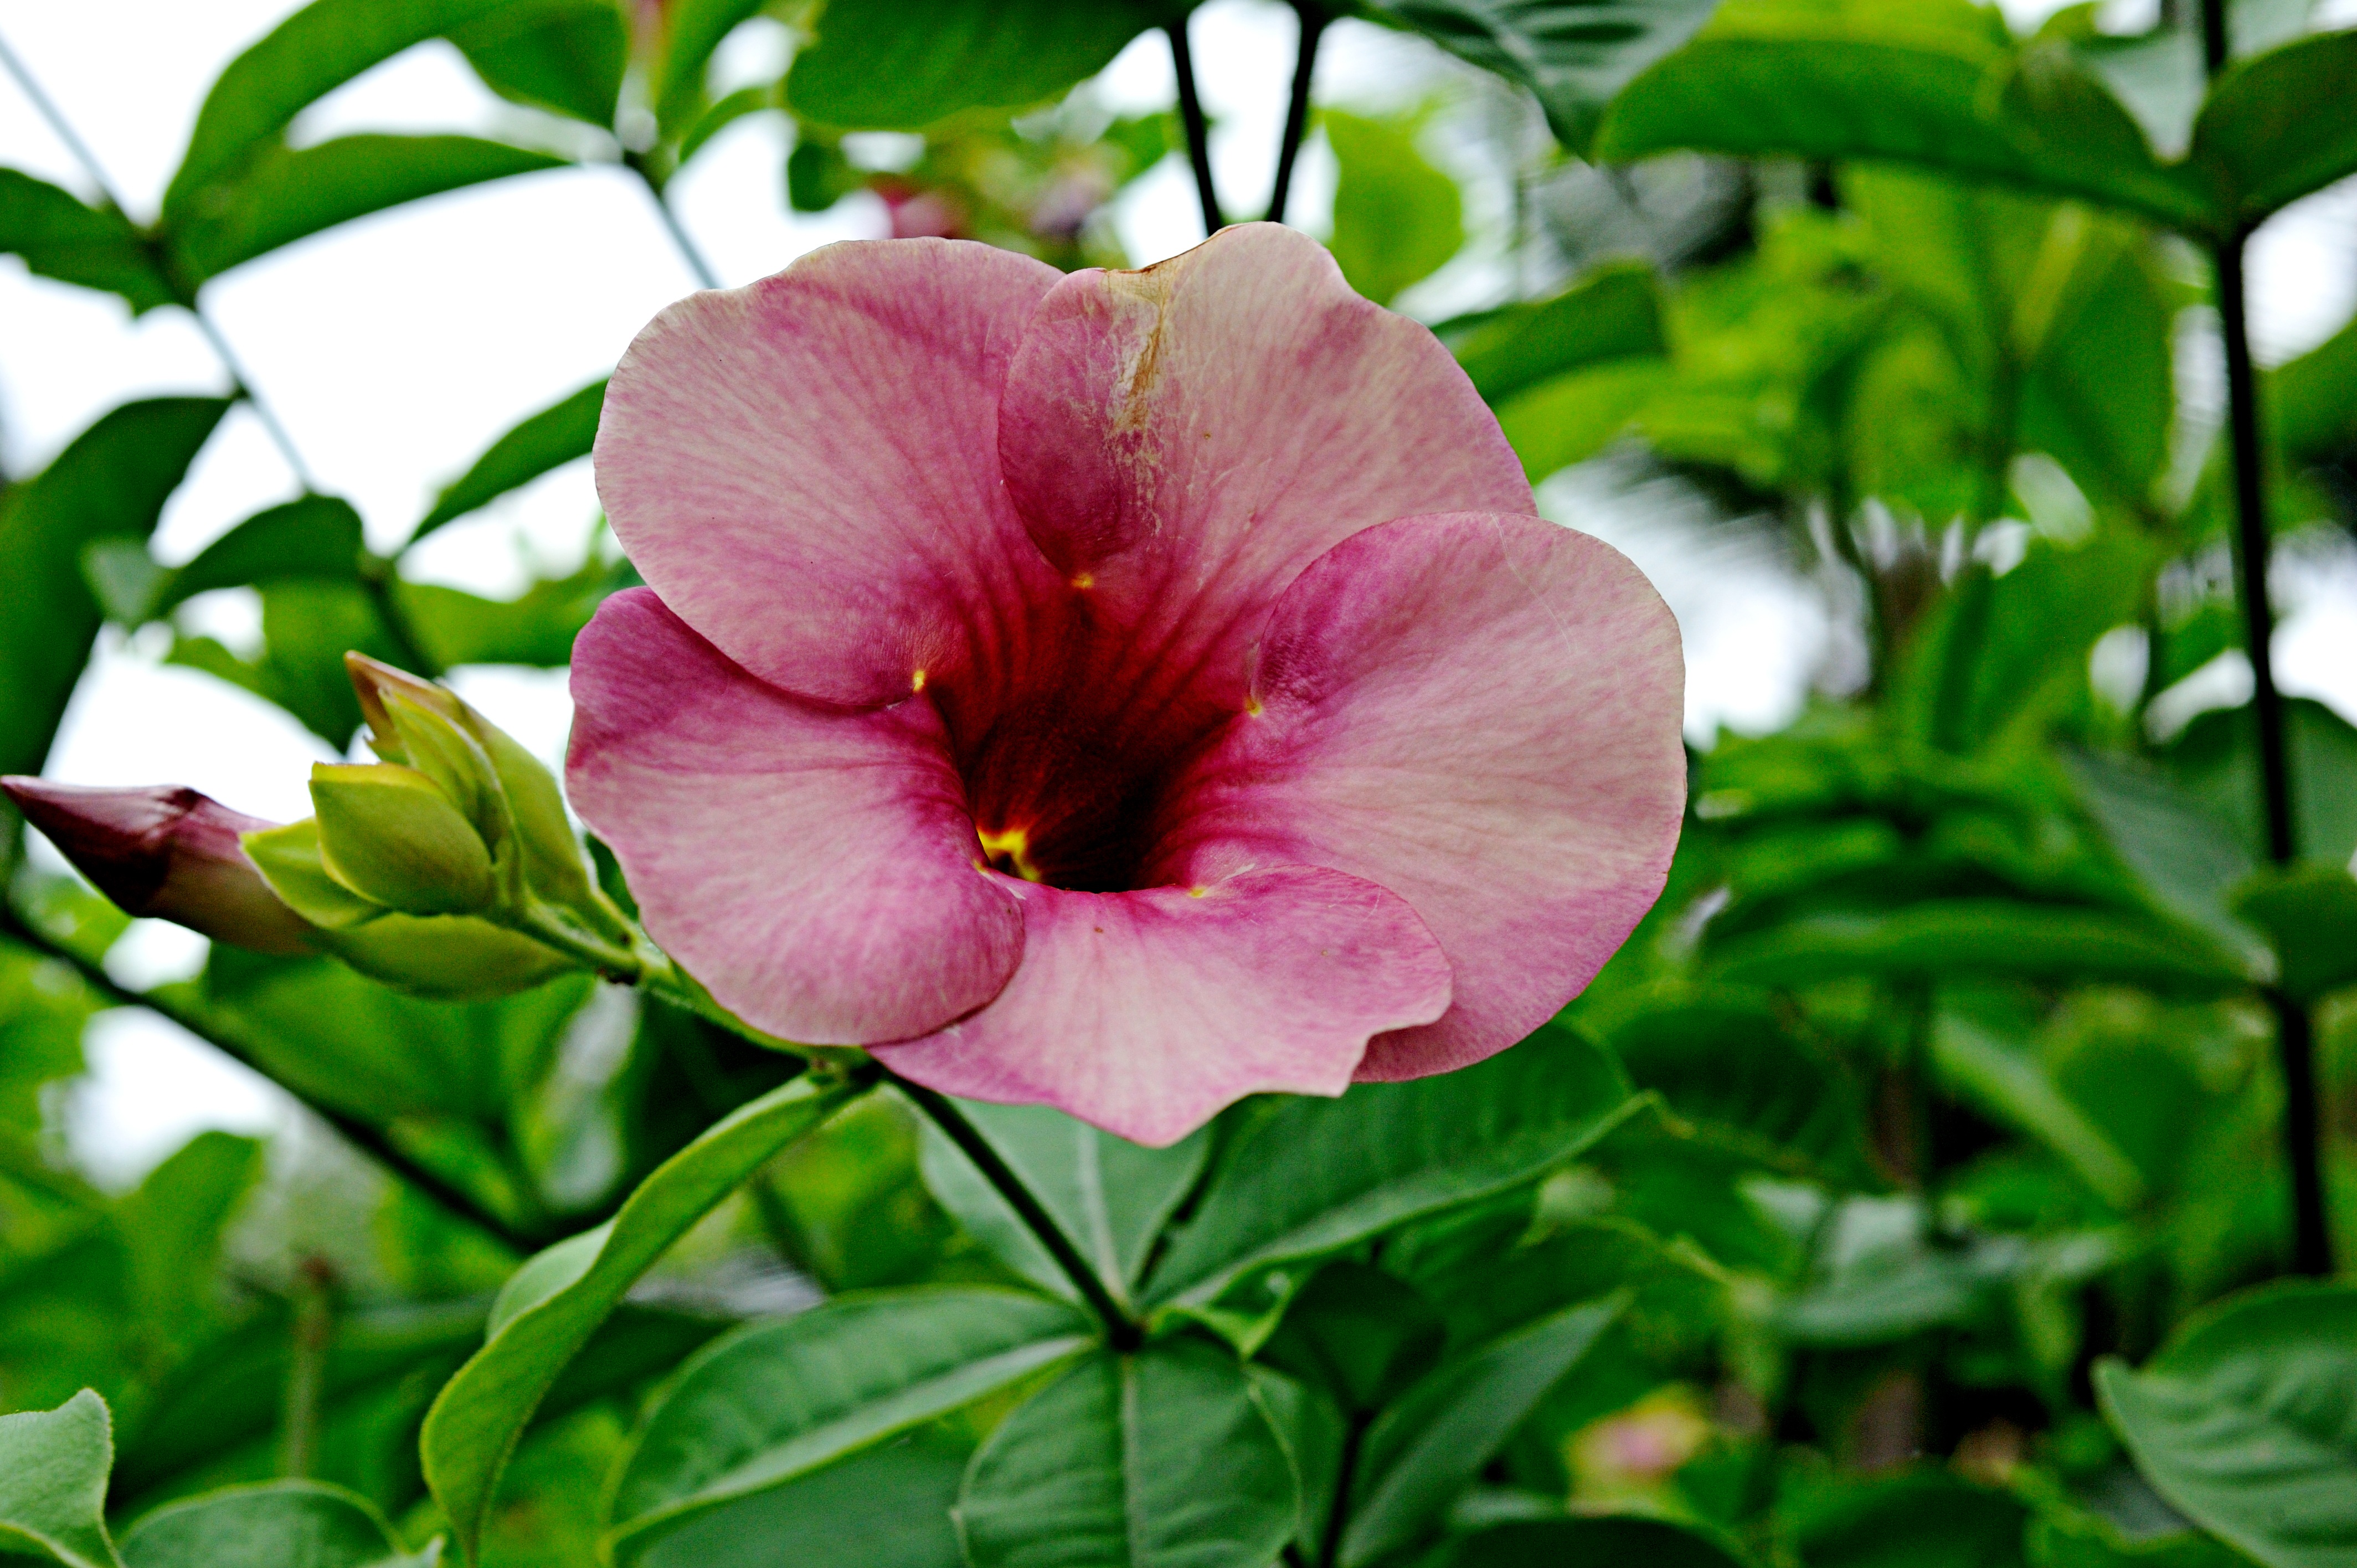
blossom, plant, flower, petal, colourful, natural, botany, garden, pink, flora, flowers, shrub, hibiscus, vibrant, macro photography, flowering plant, bell flower, allamanda, land plant